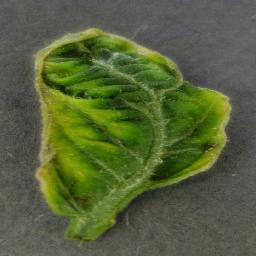
Label: Tomato___Tomato_Yellow_Leaf_Curl_Virus